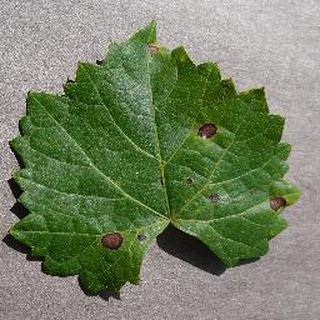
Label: grape_black_rot